Blockade of the Vilaine

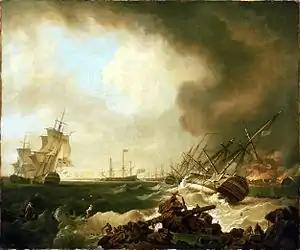
The Battle of Quiberon Bay, oil on canvas by Richard Wright.

On November 20, 1759, the Battle of Quiberon Bay ended in a disaster for the French Navy against the English. The battle took place between Le Croisic, Dumet Island, and Hoedic Island. By the evening of the battle, seven ships ("Glorieux", "Robuste", "Inflexible", "Dragon", "Éveillé", "Brillant", and "Sphinx") accompanied by two frigates ("Vestale" and "Aigrette") and two corvettes ("Calypso" and "Prince Noir") arrived at the entrance to the Vilaine. Due to poor visibility, the Glorieux and the Éveillé ran aground.